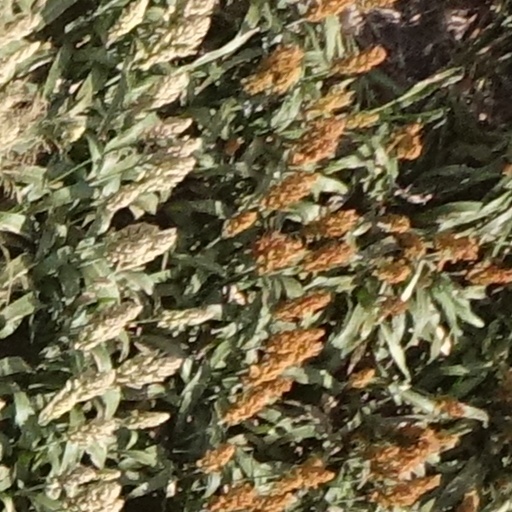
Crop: sorghum